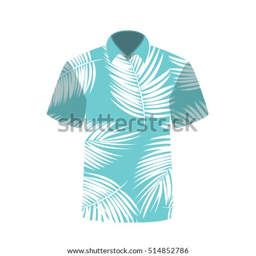
t - shirt with the image of palm trees .